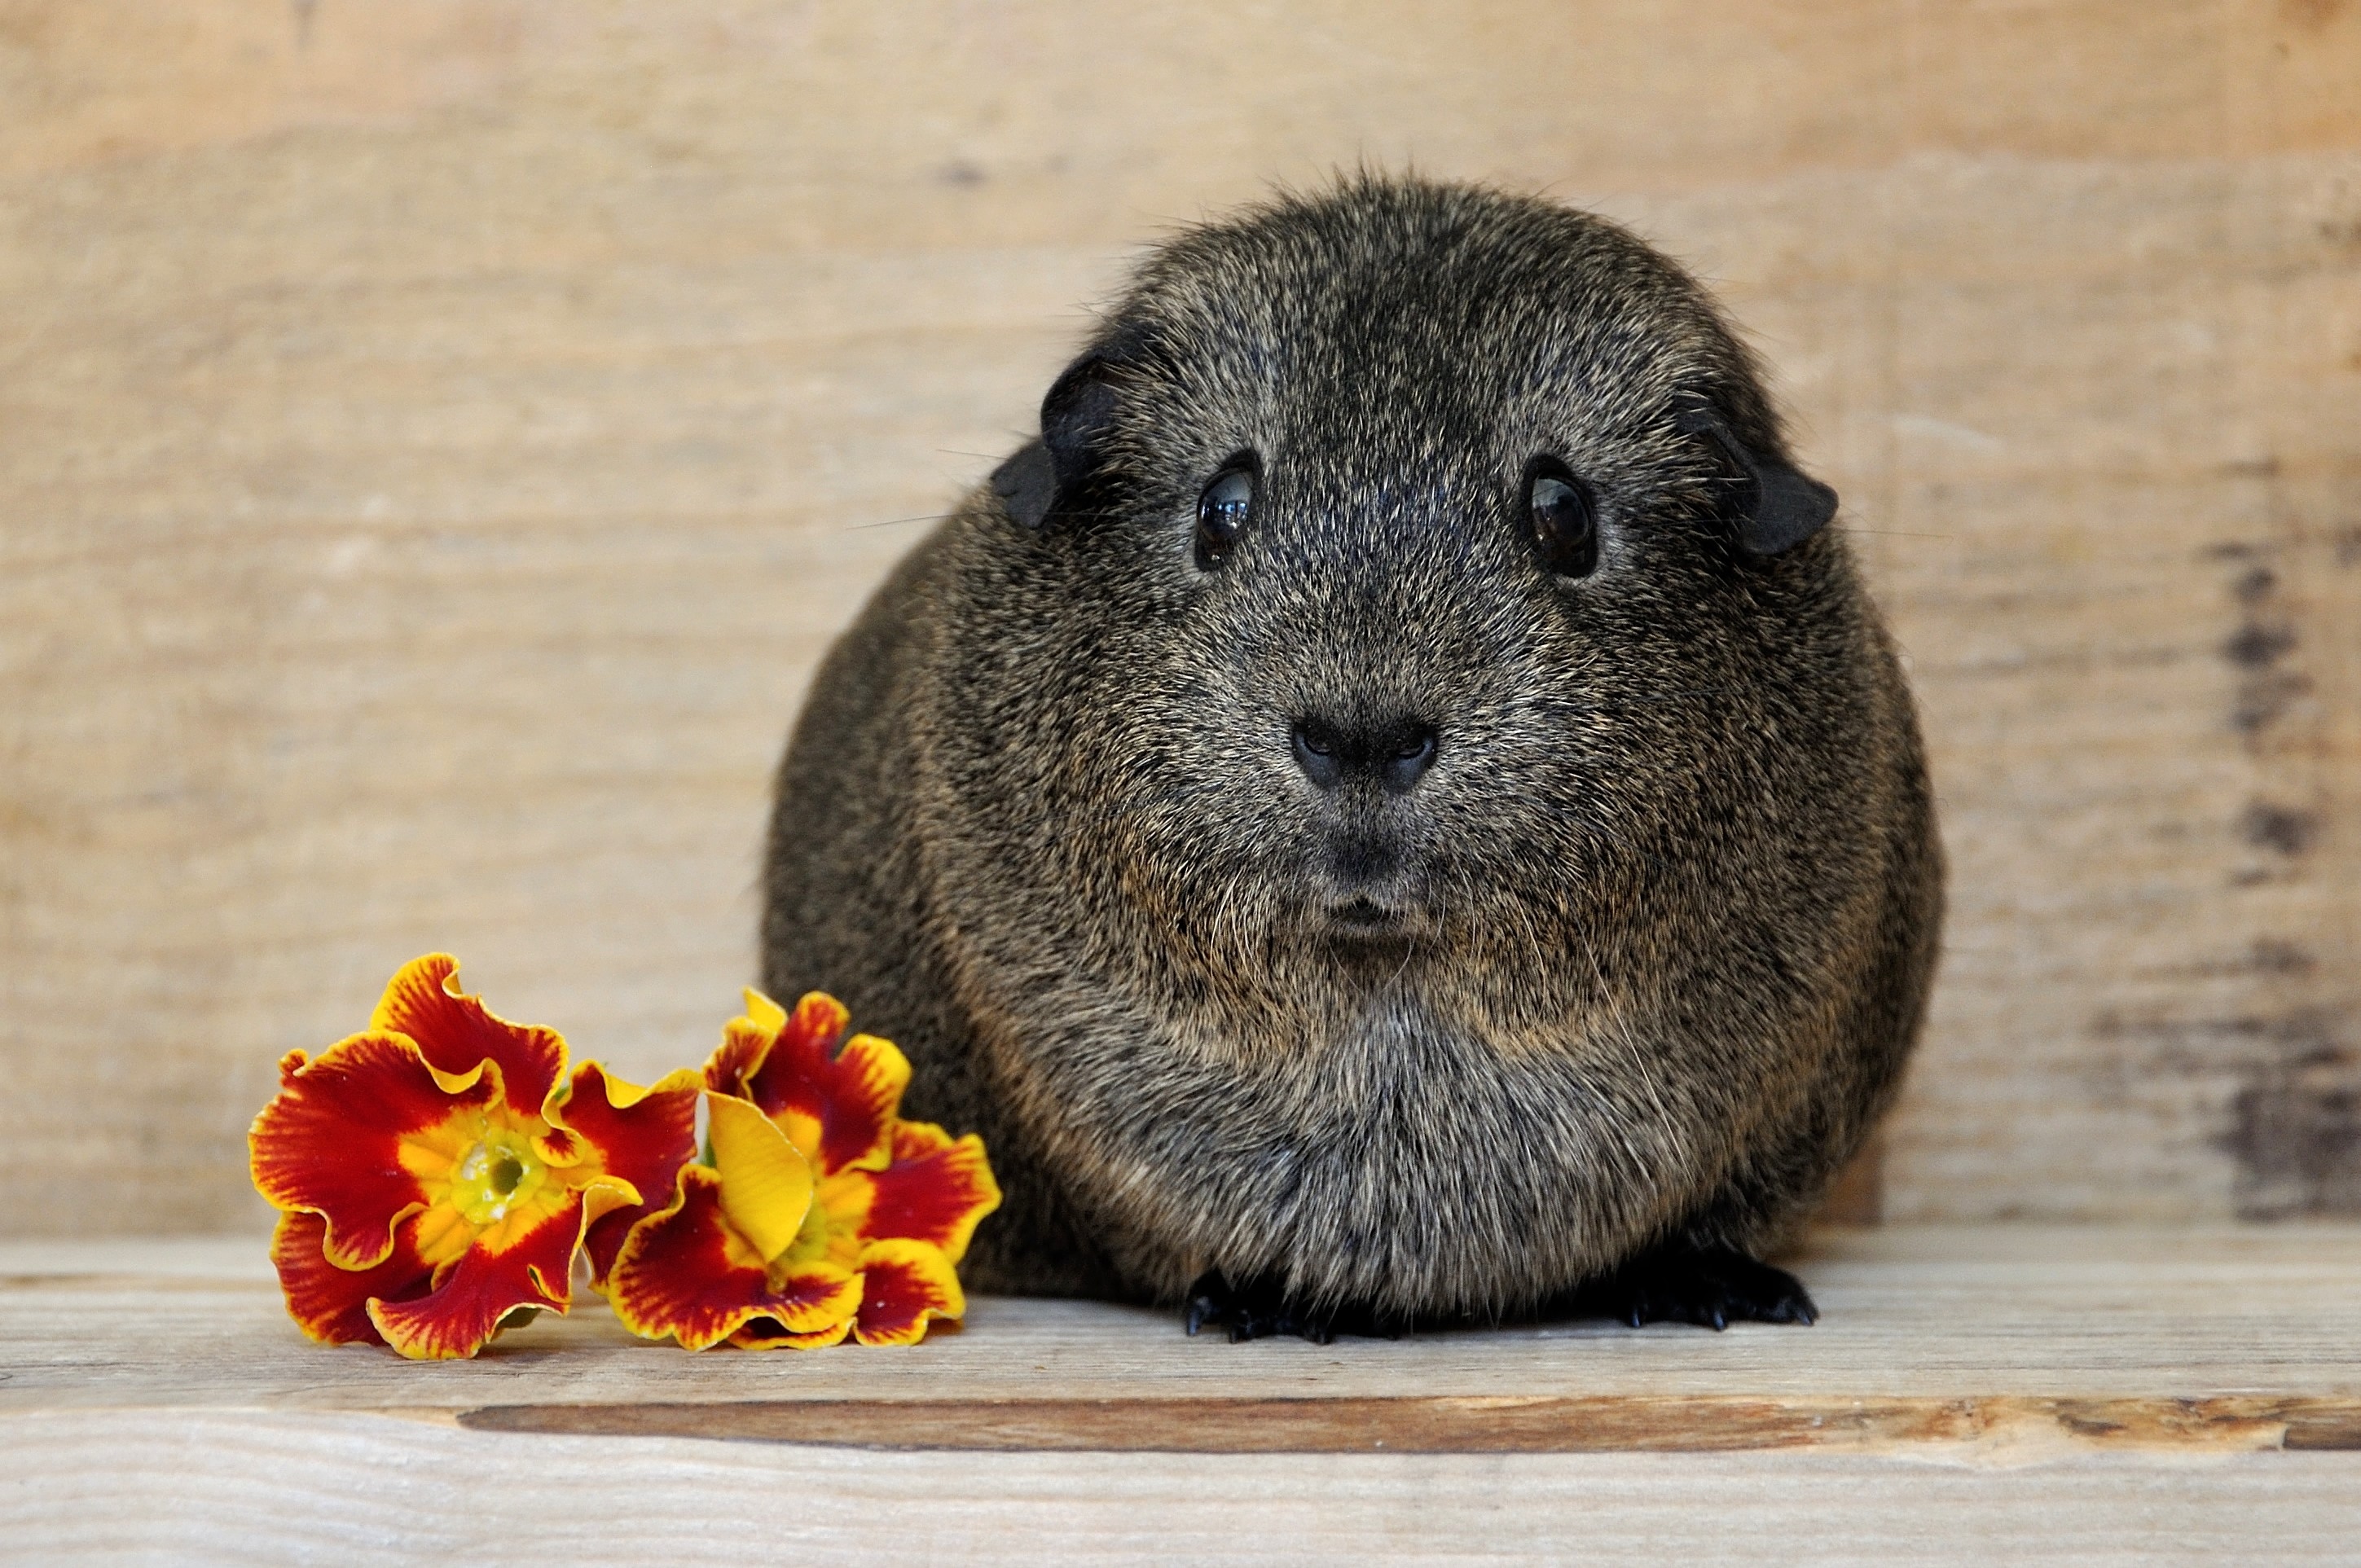
animal, cute, mammal, rodent, fauna, guinea pig, whiskers, vertebrate, prairie dog, smooth hair, lemonagouti, black cream agouti